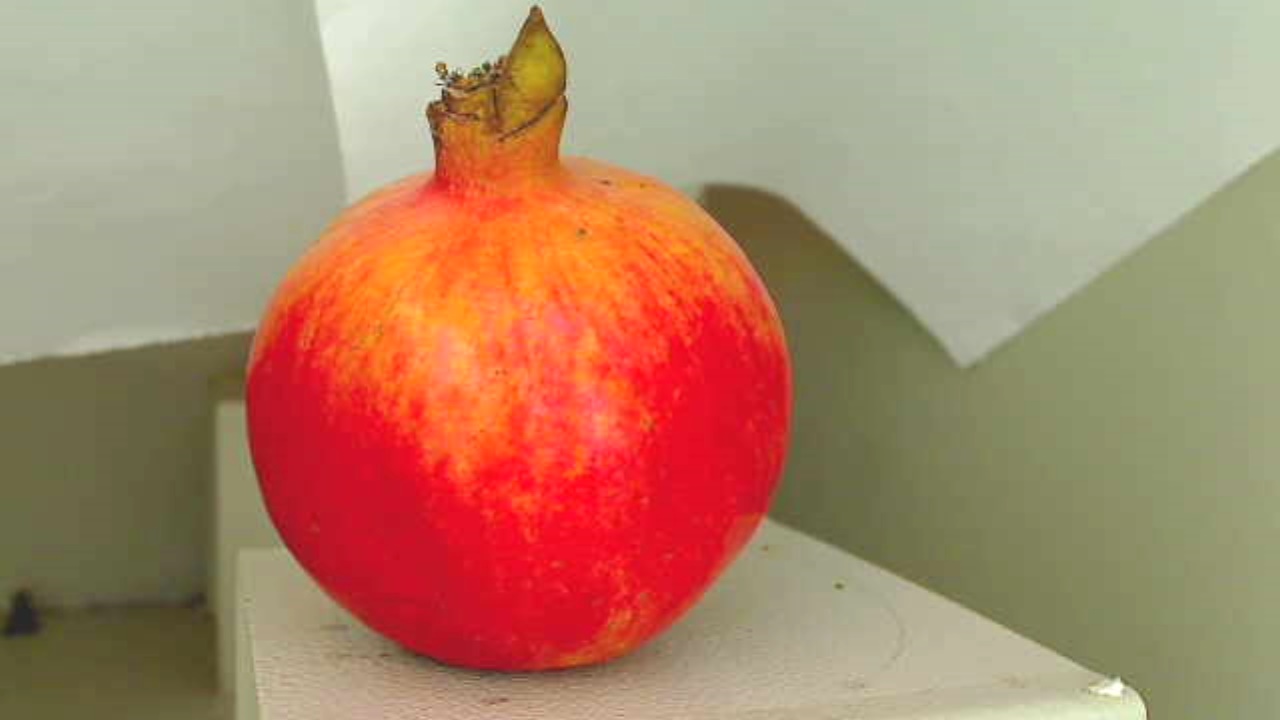
Grade: grade-3
Quality: quality-3